Kermit, Texas

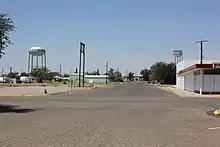
View of Kermit

In the 1950s, the town continued to grow; housing additions were built. By 1960, the city had a population of 10,465 and 260 businesses, and additional growth estimated to be over 12,000 during the decade. Flooding became a problem because of the flat terrain, so new crown streets were constructed to solve the flooding problem, and more housing additions were built. The town moved the last working wooden derrick in the Permian Basin from Loving County to Pioneer Park in Kermit in 1966 as a symbol of the importance of the oil industry to the economy of Kermit and Winkler County. In the 1970s and 1980s, the population of Kermit bounced between 8,500 and 6,912, and the number of businesses moved between 200 and 116. Improvements were made in city services, and more housing additions were built.